Irving K. Barber Learning Centre

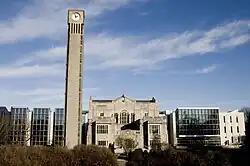

The Irving K. Barber Learning Centre (IKBLC) is a facility at the Vancouver campus of the University of British Columbia. The learning centre is built around the refurbished core of the 1925 UBC Main Library. The Centre is named for Irving. K. Barber, a philanthropist and graduate of UBC.